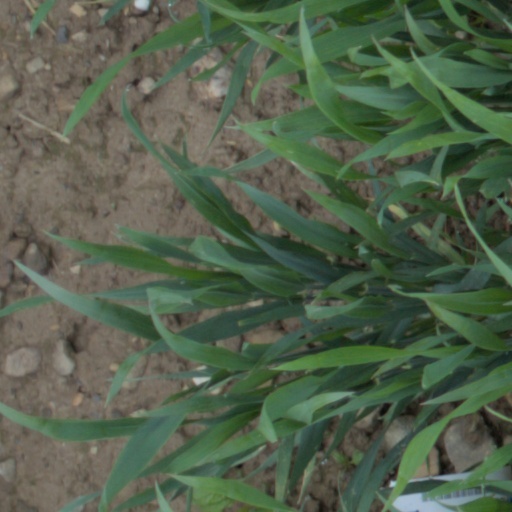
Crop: wheat